Raja Haji Fisabilillah

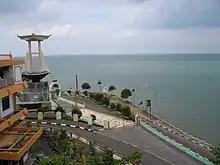
Raja Haji Fisabilillah Monument in Tanjungpinang.

Raja Haji led a series of raids on A Famosa, a Dutch fortress in Malacca. On the verge of victory after surrounding the Dutch forces in one of her forts, he was, however, shot from a distance, killing him instantly. He died on 18 June 1784 at Teluk Ketapang, Melaka in modern-day Malaysia.